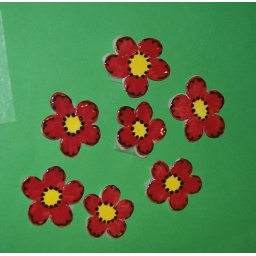
kiln fired, handpainted, handmade, flowers in red yellow and black